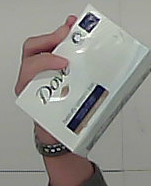
Product: dove_soap